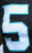
Number: 5